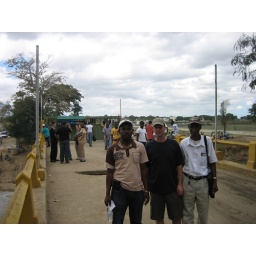
On the bridge between Dominican Republic and Haiti. Notice the hole in the bridge. 40 feet down to the river